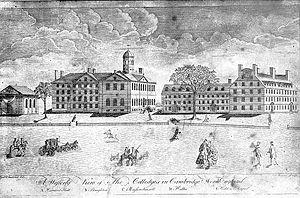
La Révolte du beurre est une manifestation survenue à l'Université Harvard en 1766. Ce fut la première manifestation étudiante dans ce qui est maintenant les États-Unis. Elle eut lieu alors que se préparait la Révolution américaine.